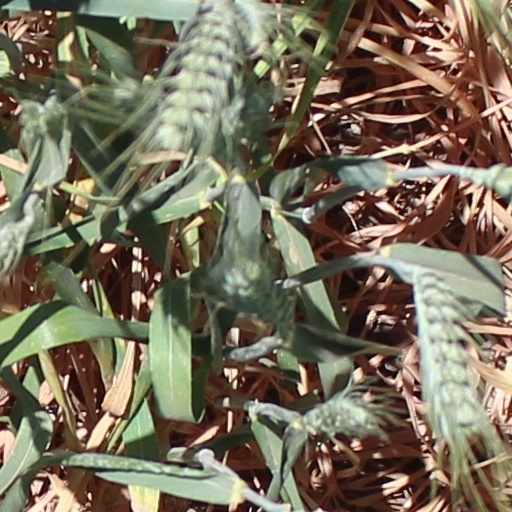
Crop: wheat